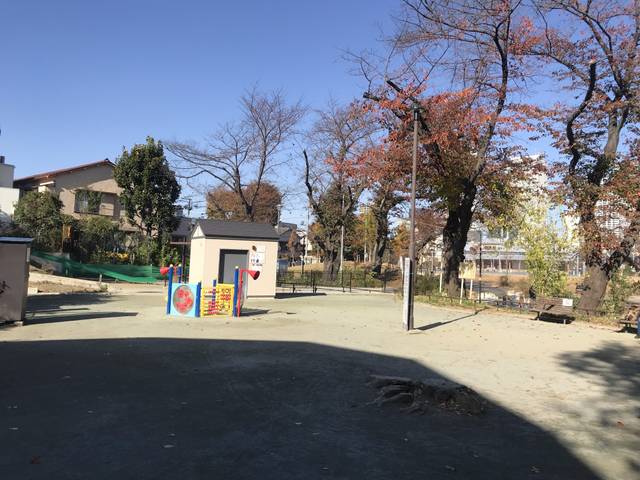
Region: Japan
Coordinates: 35.719, 139.717